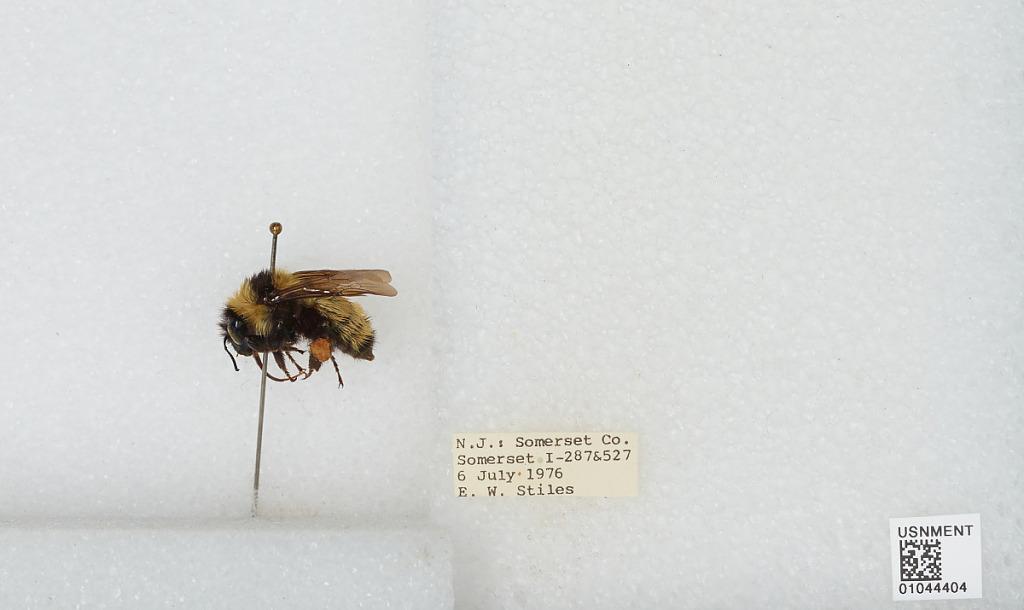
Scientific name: Bombus sp.
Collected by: E. Stiles
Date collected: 1976-7-6
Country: United States
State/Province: New Jersey
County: Somerset
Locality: I-287 & 527
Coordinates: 40.595, -74.6233